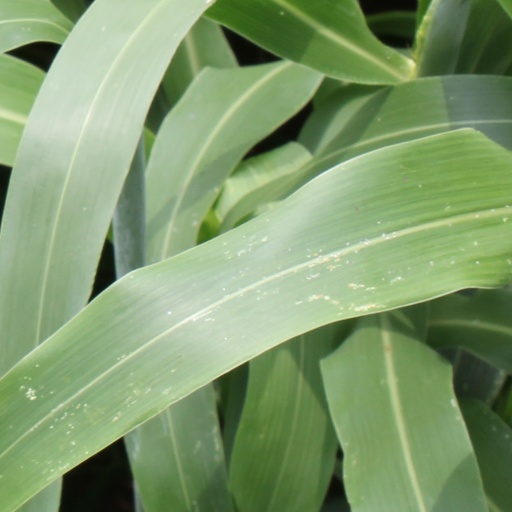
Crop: sorghum